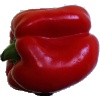
Label: Pepper Red 1